Nintendo 64 accessories

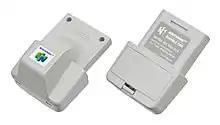
Rumble Pak

The (NUS-013) provides force feedback while playing video games, enhancing player immersion by delivering vibration at key moments, such as when firing a weapon or taking damage. Released in 1997 alongside "Star Fox 64", with which it was originally bundled, the Rumble Pak later became available as a stand-alone accessory. Like the Controller Pak and Transfer Pak, it plugs into the expansion port on the bottom of the Nintendo 64 controller.